Basant Kumar Biswal

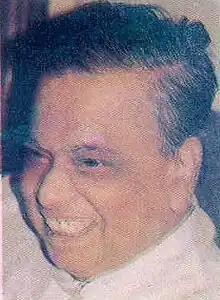

Basant Kumar Biswal (August 23, 1936 – September 7, 2003) was a politician belonging to the Indian National Congress party from Odisha. He was Deputy Chief Minister of Odisha. He was member of the legislative assembly from Tirtol assembly constituency and was Vice-President of the Odisha Pradesh Congress Committee.